Mulberry, Florida

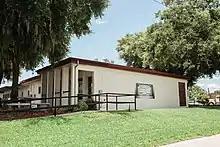
Mulberry Cultural Center

The Mulberry Cultural Center opened in the fall of 2015, and featured over 25 different art and humanities exhibits. It also hosts a variety of culturally enriching programs for all ages.